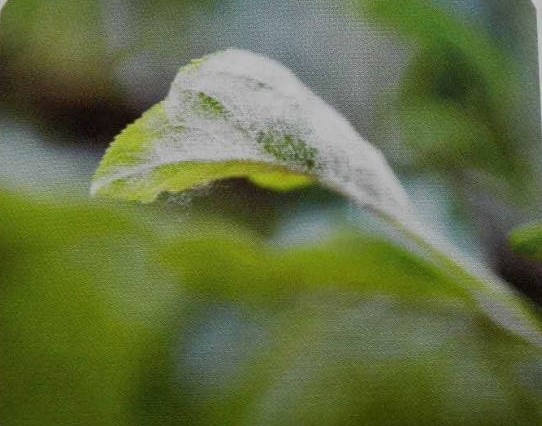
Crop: cherry
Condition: powdery_mildew